Britomart Redeems Faire Amoret

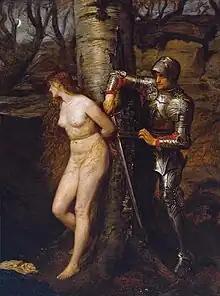
Knight in armour rescuing naked woman tied to a tree

Although there is a strong suggestion in his letters that in his early years he had a sexual encounter with one of his models and possibly also a sexual encounter of some kind while in Venice in 1823–24, Etty was devoutly Christian and famously abstemious. Alison Smith considers the composition of "Britomart Redeems Faire Amoret" a conscious effort on his part to praise the virtue of chastity by creating a "challenge for the presumably male viewer ... to vanquish lust and cast a pure gaze on vulnerable womanhood". Throughout his career Etty had championed the use of female models in life classes, creating some controversy, and this painting may have been intended to emphasise his belief that "To the pure in heart all things are pure".